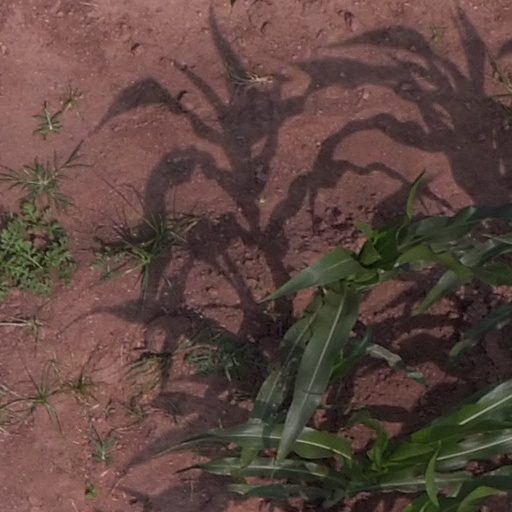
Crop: maize; corn